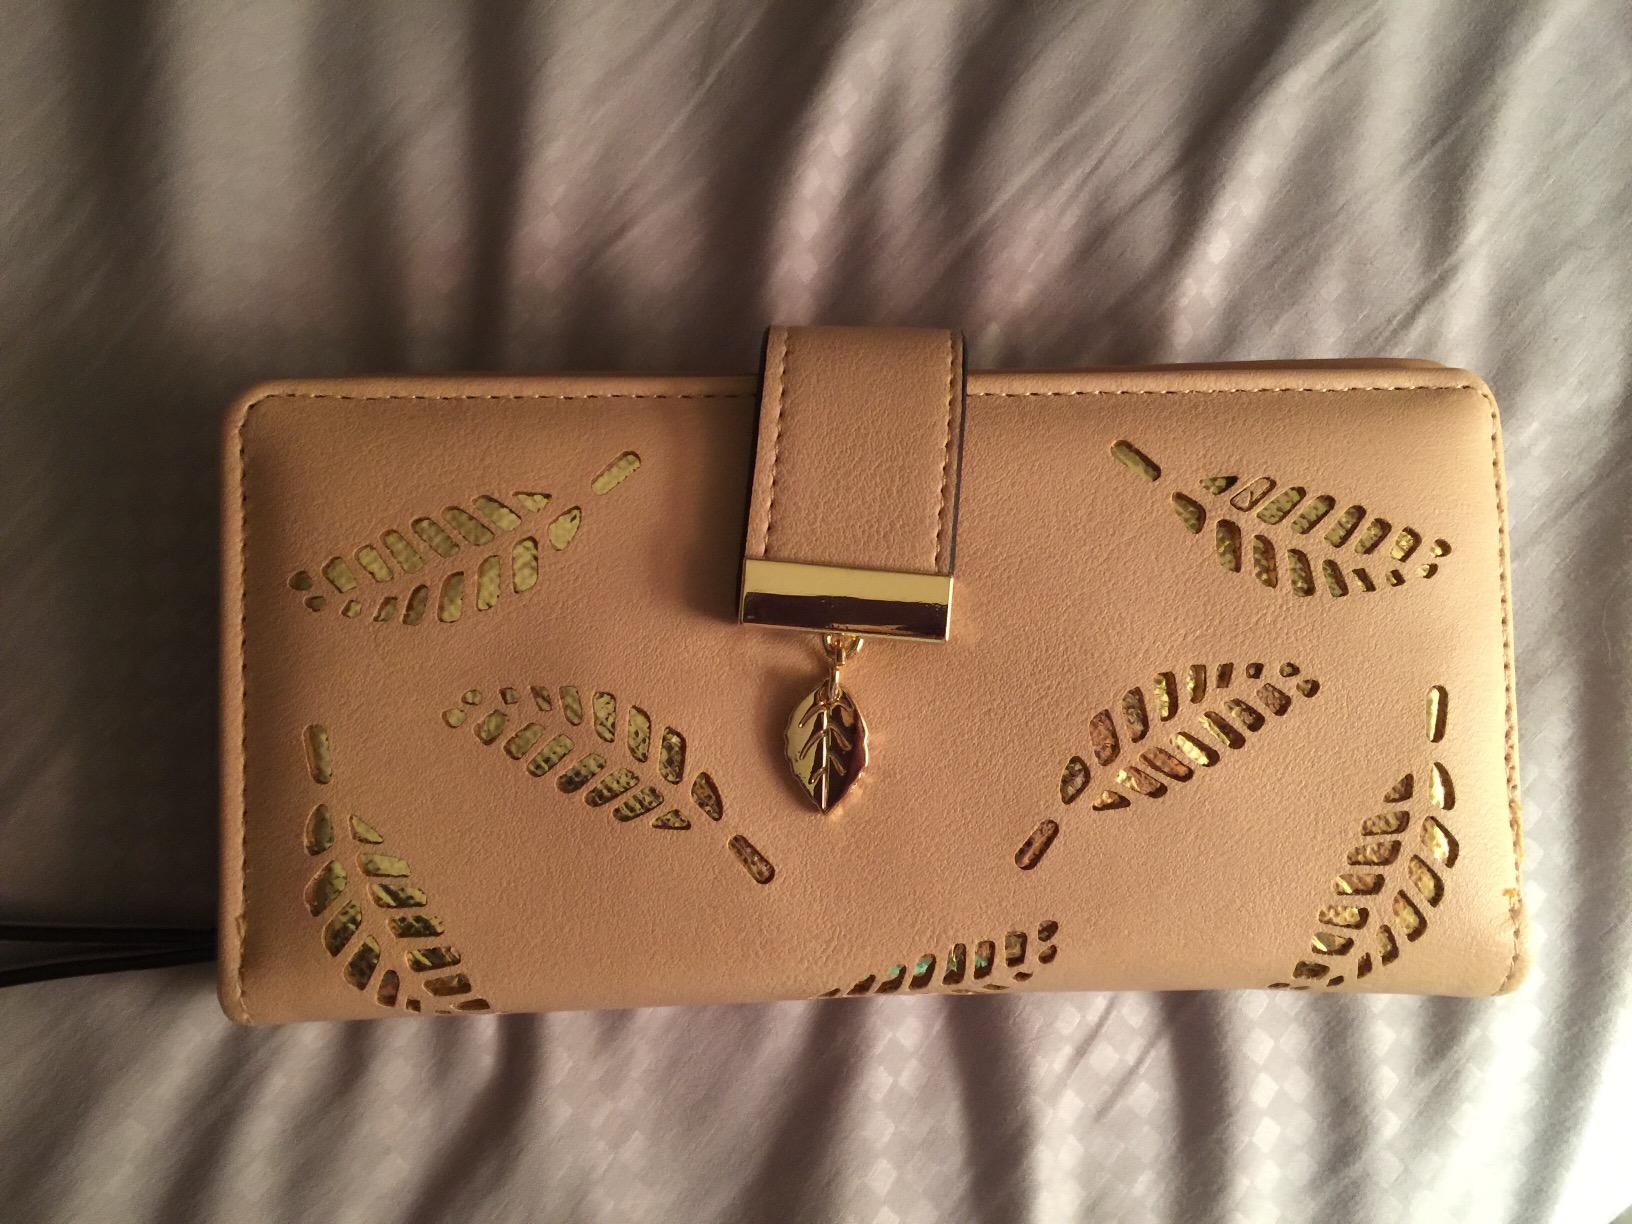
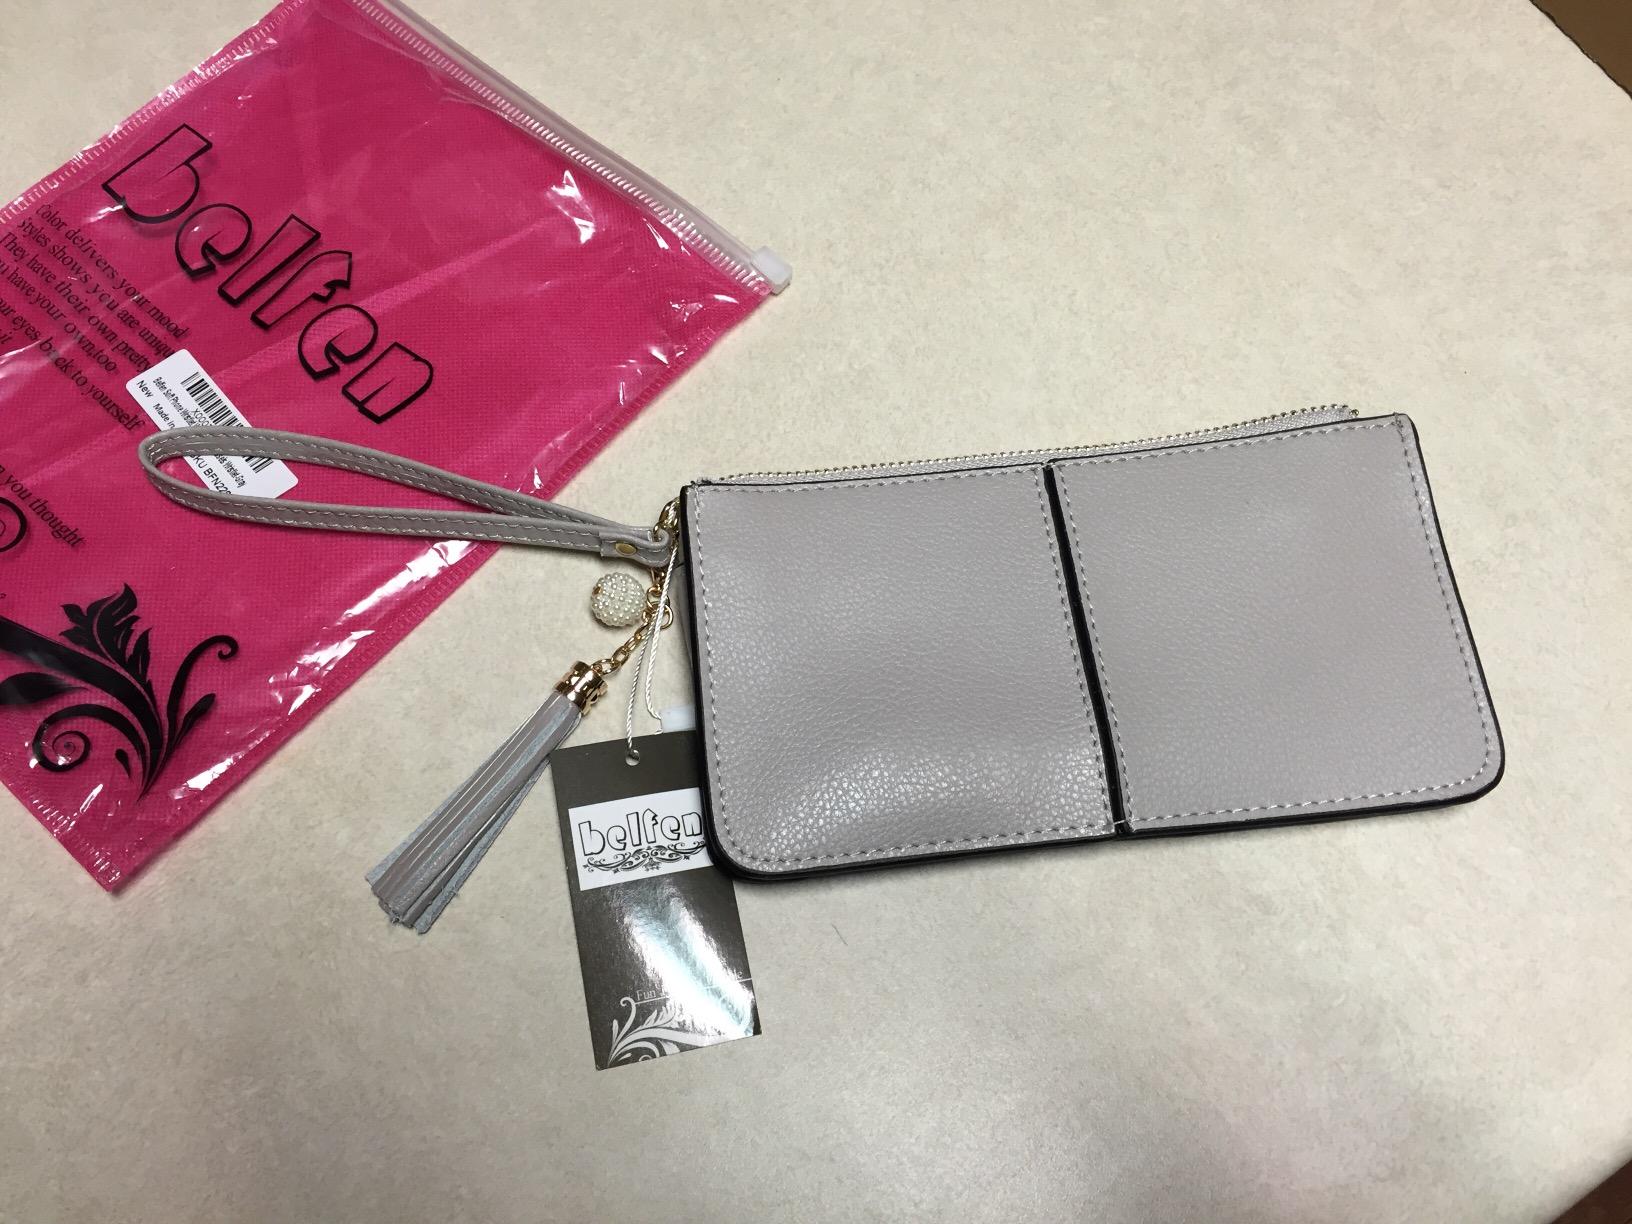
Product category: accessories_wallet
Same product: no